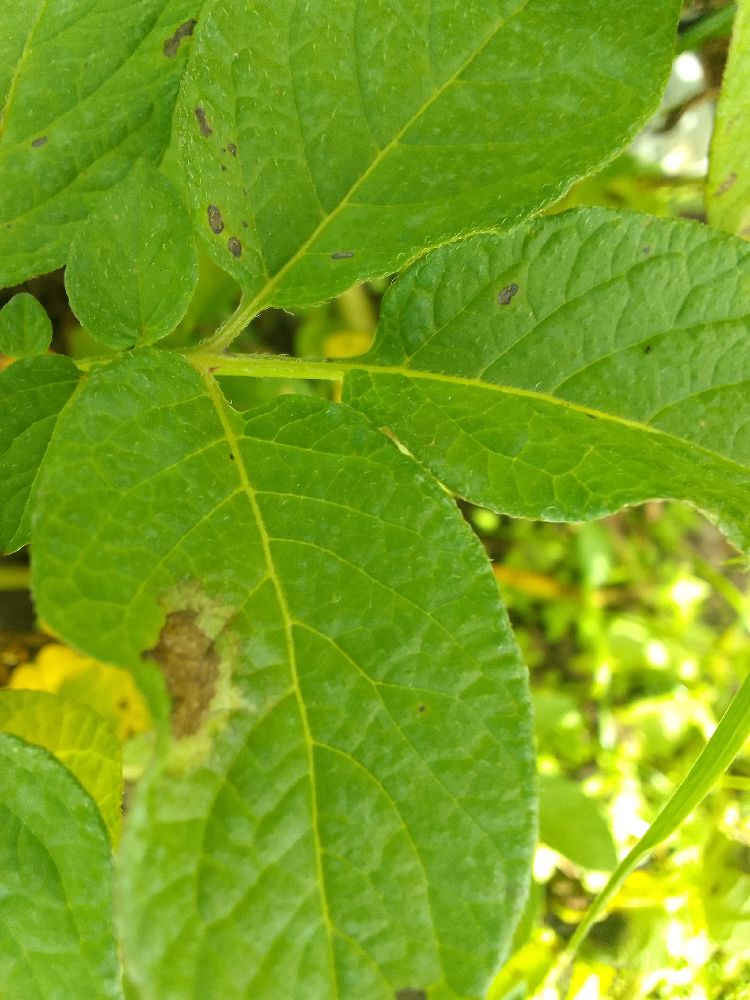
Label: Late blight